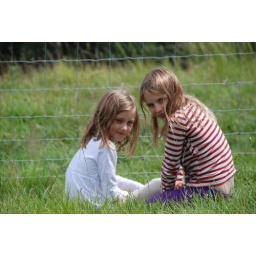
Two girls in a field